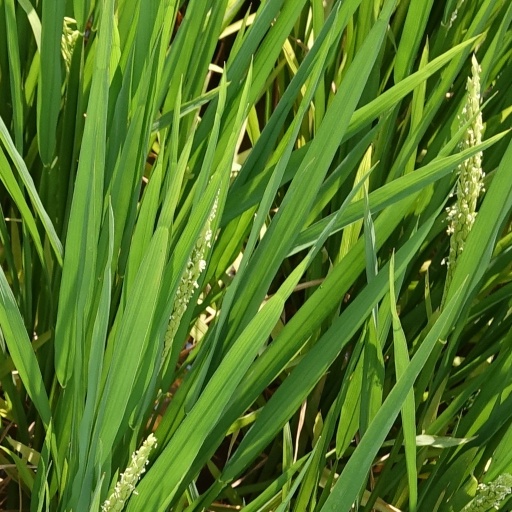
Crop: rice